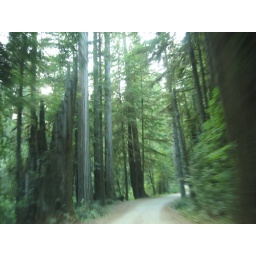
The dirt road through the redwoods again. We hurried along to make it to the coast by sunset.